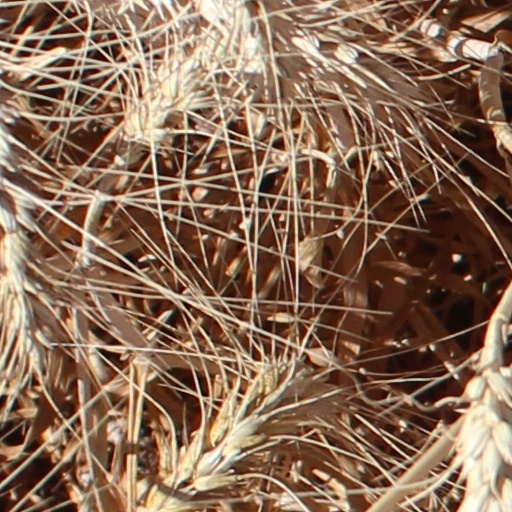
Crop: wheat